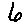
Label: 6